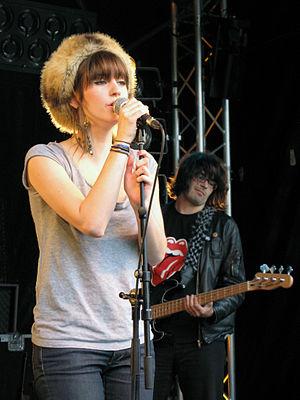
Revelles est une commune française située dans le département de la Somme, en région Hauts-de-France.